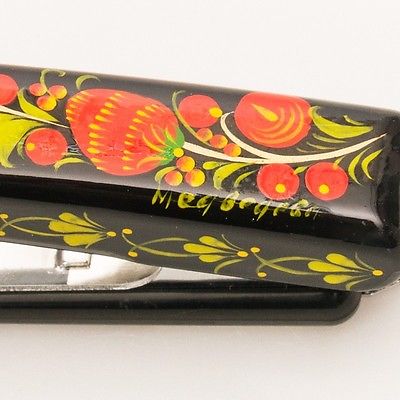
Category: stapler